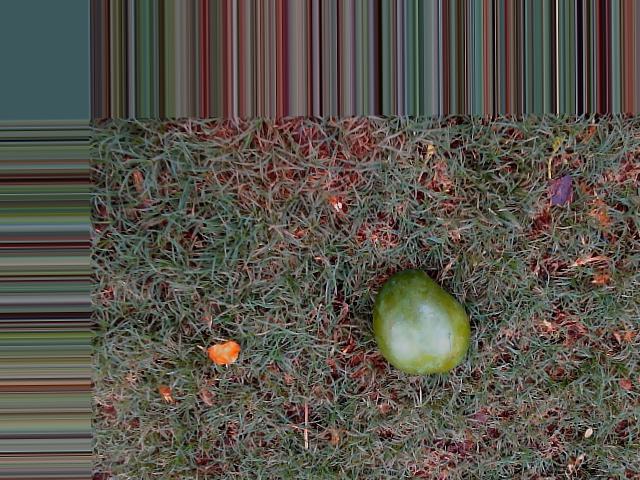
Label: Raw_Mango